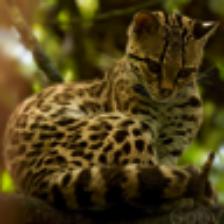
Label: NonHuman